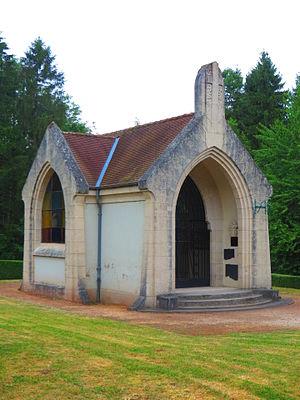
Douaumont Chapelle
Douaumont est une ancienne commune française et une commune déléguée de Douaumont-Vaux située dans le département de la Meuse, en région Grand Est.